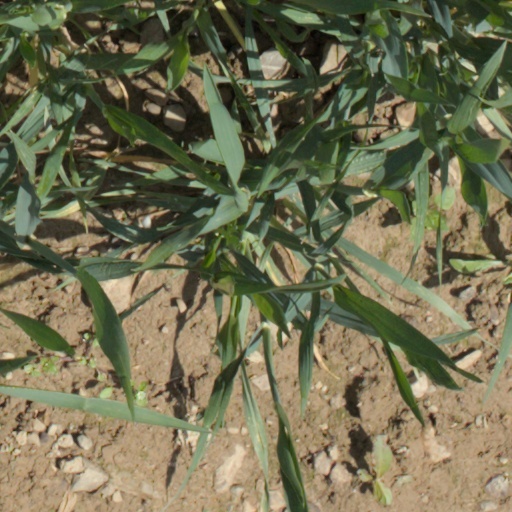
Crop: wheat